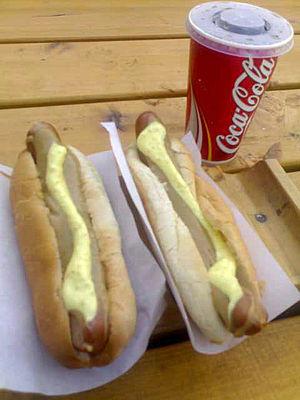
Bæjarins Beztu Pylsur, connu comme le meilleur stand de hot-dog de Reykjavik.
Le Bæjarins beztu pylsur, en français « Meilleurs hot-dogs de la ville », souvent abrégé Bæjarins beztu, est un stand de hot-dog populaire dans le centre-ville de Reykjavik, en Islande. Ouvert en 1937, il se situe à proximité du port de Reykjavik. Il est très fréquenté par les touristes étrangers qui veulent découvrir la saveur locale du hot-dog, surnommé en Islande « plat national ».